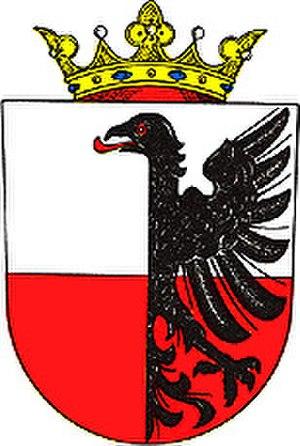
Zlonice est un bourg du district de Kladno, dans la région de région de Bohême-Centrale, en Tchéquie. Sa population s'élevait à 2 263 habitants en 2020.